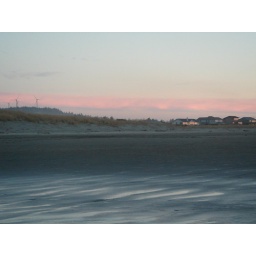
Wind turbines against the pink sky